Luang Por Dattajivo

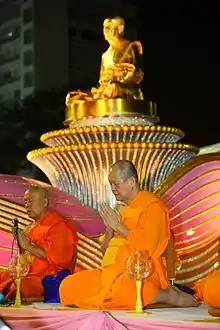
Luang Por Thongdi Suratecho and Luang Por Dattajivo presiding a ceremony together

In 2016, under the military junta, Luang Por Dhammajayo was charged with conspiring in money-laundering and receiving ill-gotten gains from the chairman of a credit union. Wat Phra Dhammakaya denied the charges and stated they were politically motivated. When Luang Por Dhammajayo did not go and acknowledge the charges, the temple was sealed off in a lockdown. As the authorities were unable to find Luang Por Dhammajayo, they asked Luang Por Dattajivo to hand over Luang Por Dhammajayo. However, the temple released a press statement that they did not trust the authorities, and Luang Por Dattajivo did not show up for any negotiations. He was then charged for obstructing the authorities.